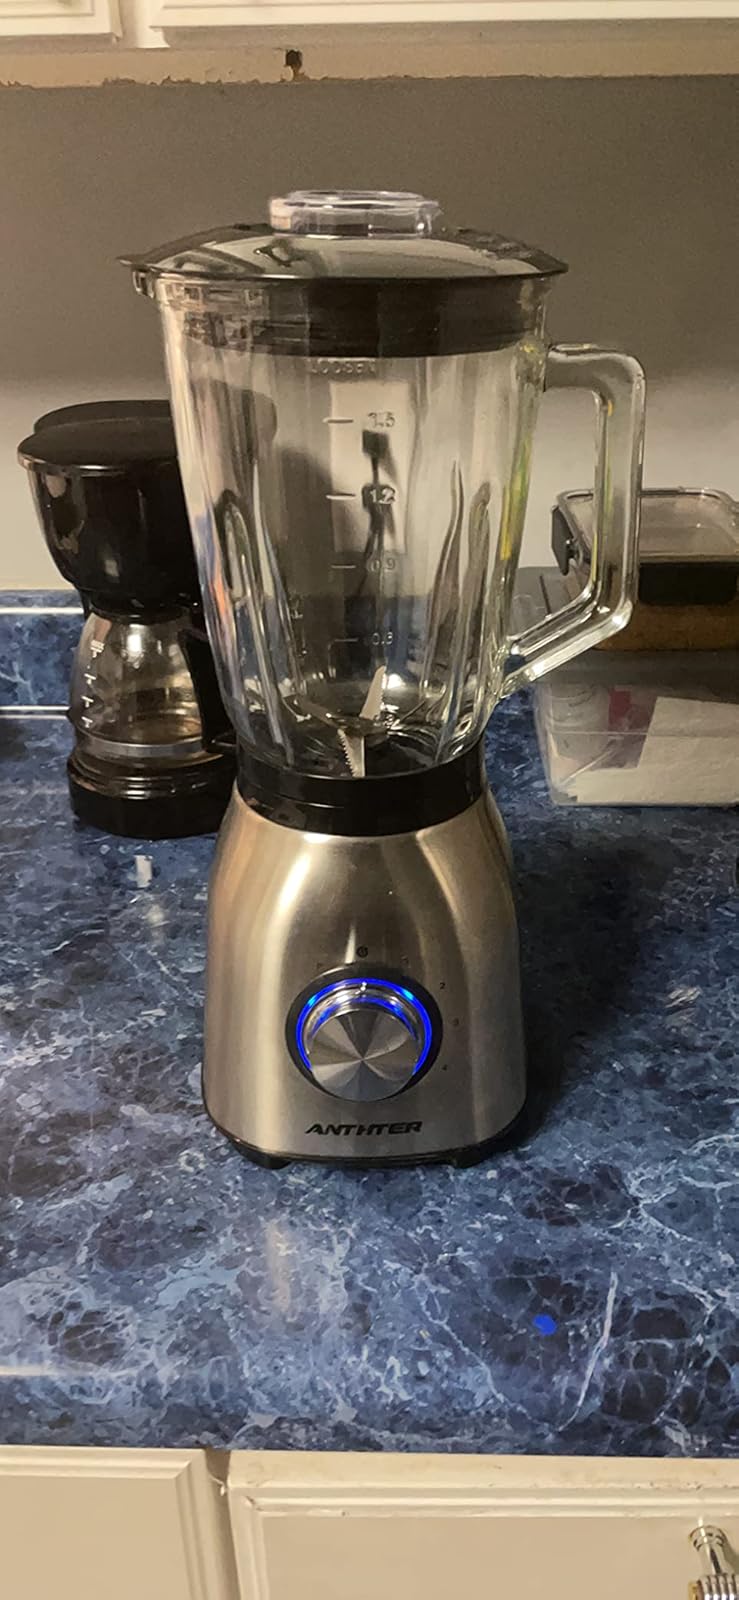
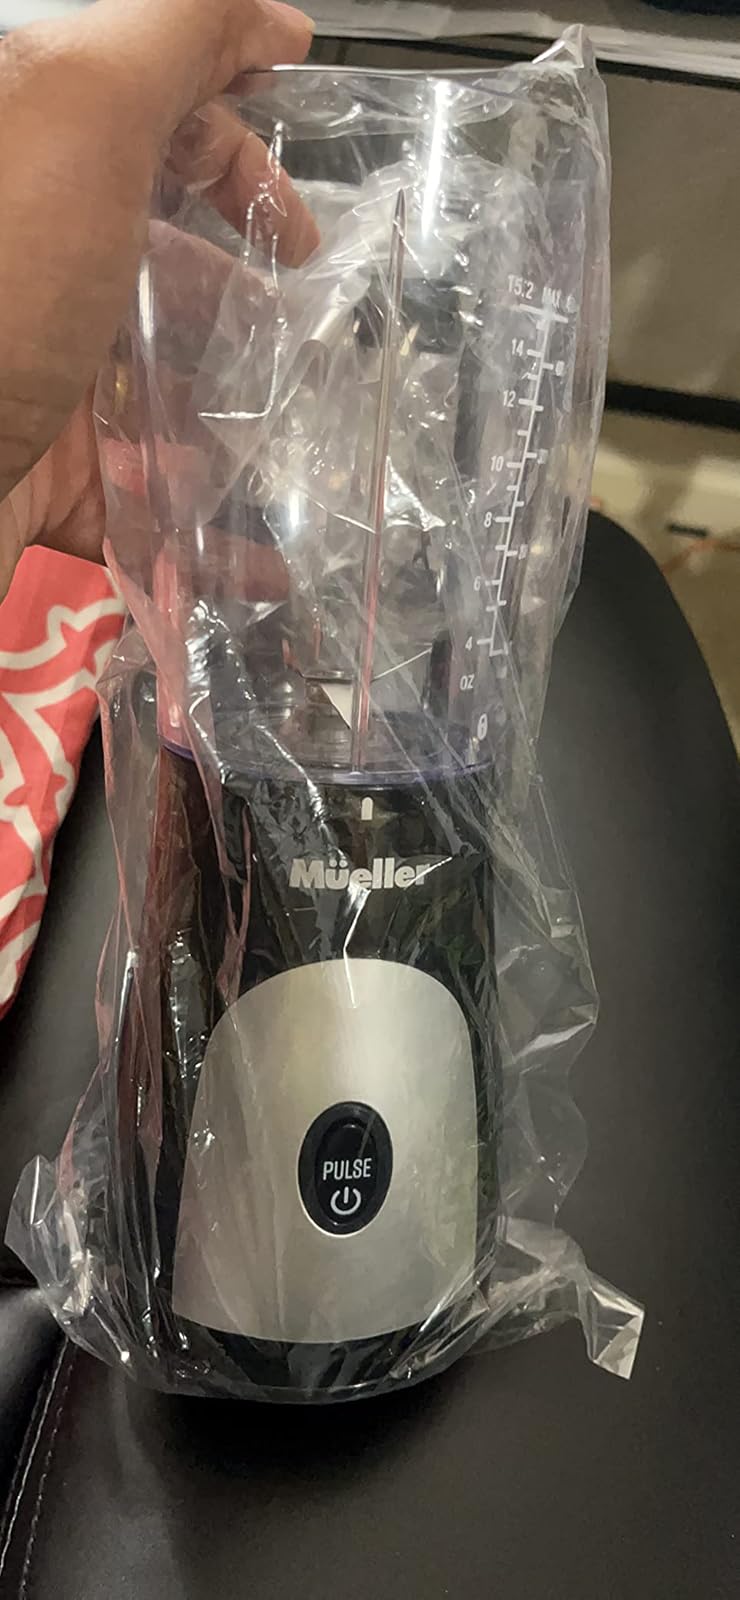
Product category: items_blender
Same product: no